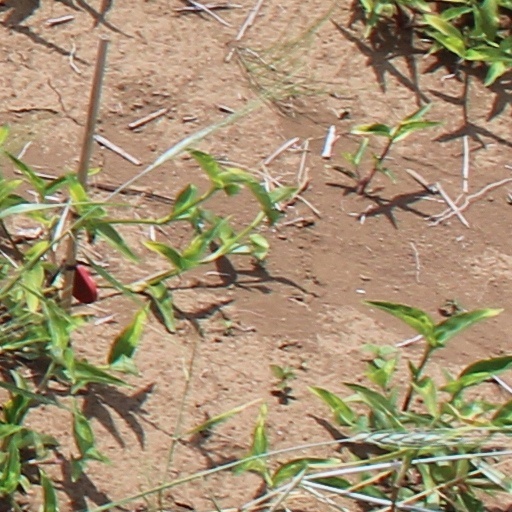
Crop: wheat